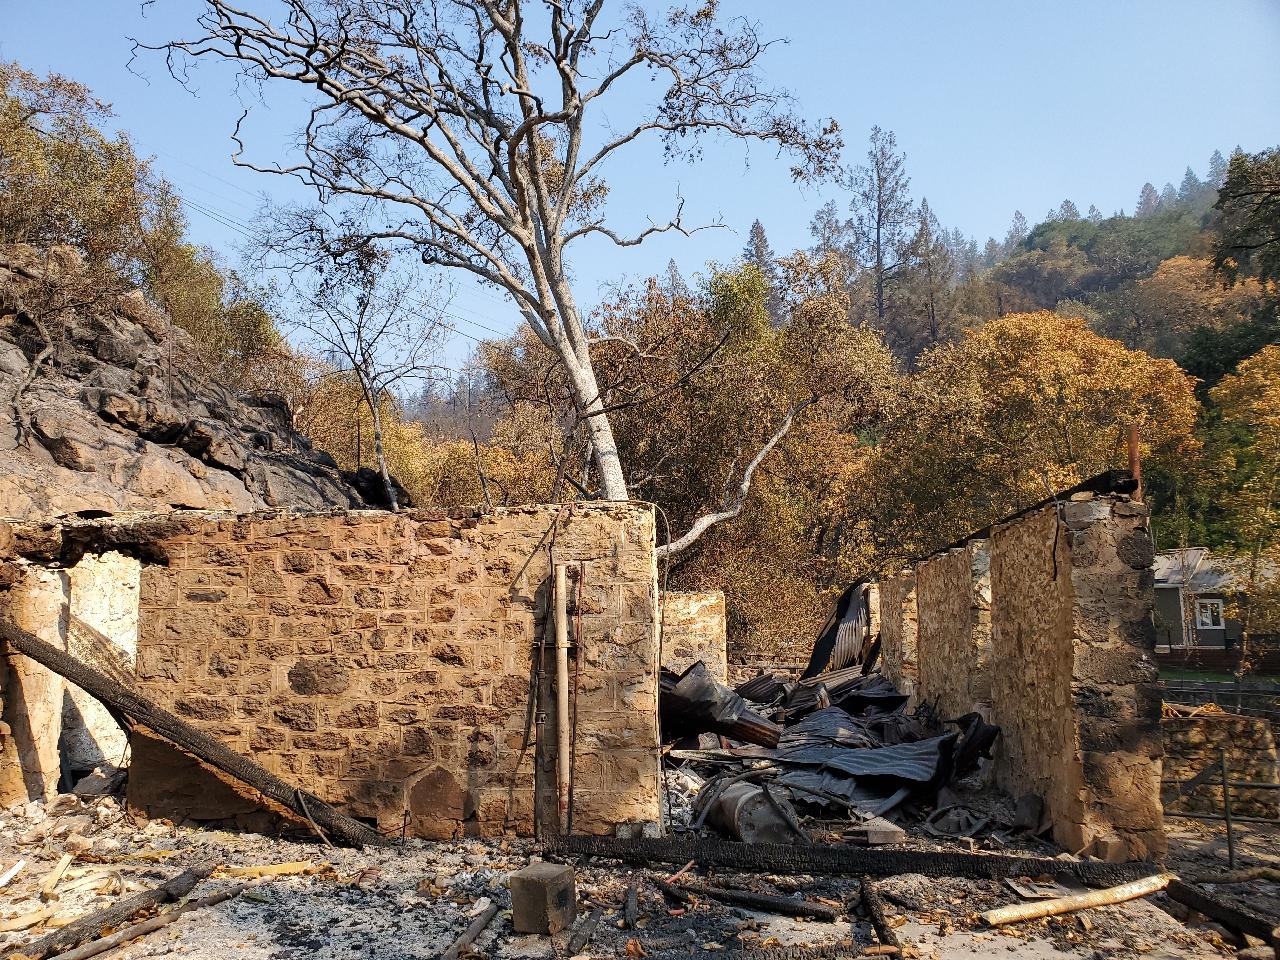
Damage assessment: destroyed